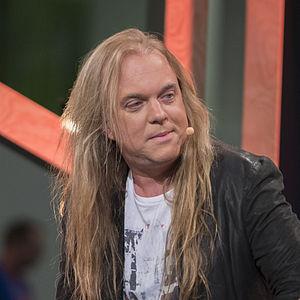
Thomas Gustafsson, plus simplement appelé Thomas G:son, né le 25 février 1968 à Skövde, est un auteur-compositeur suédois.